Donkey Kong Jr. Math

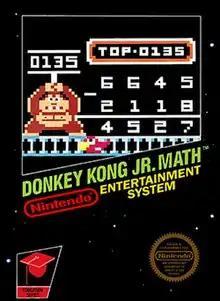
North American box art featuring Donkey Kong next to a subtraction exercise

is an edutainment platform video game developed and published by Nintendo for the Nintendo Entertainment System. It is a spin-off of the 1982 arcade game "Donkey Kong Jr." In the game, players control Donkey Kong Jr. as he solves math problems set up by his father Donkey Kong. It was released in Japan in 1983 for the Family Computer, North America in 1985, and PAL regions in 1986.